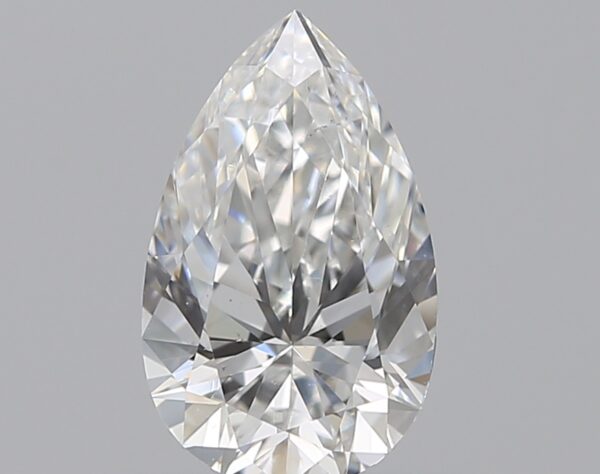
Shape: pear
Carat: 0.7
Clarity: VS2
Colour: E
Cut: EX
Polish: VG
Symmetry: VG
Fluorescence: ST
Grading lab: GIA
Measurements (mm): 7.85 x 4.83 x 3.03